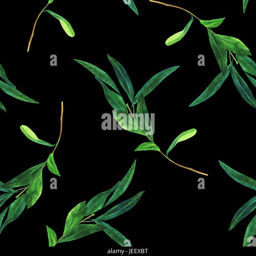
a seamless pattern with a watercolor drawing of a green olive branch on a black background